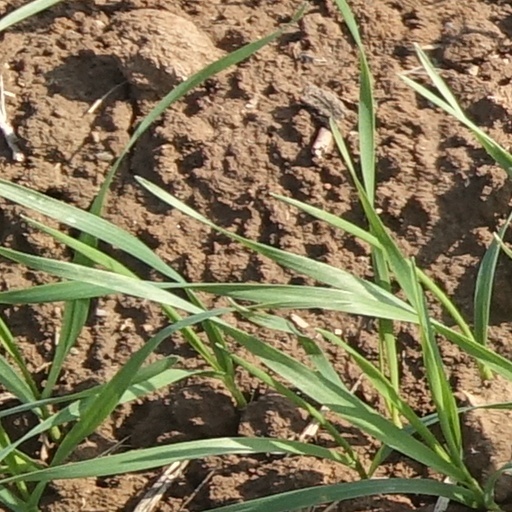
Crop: wheat